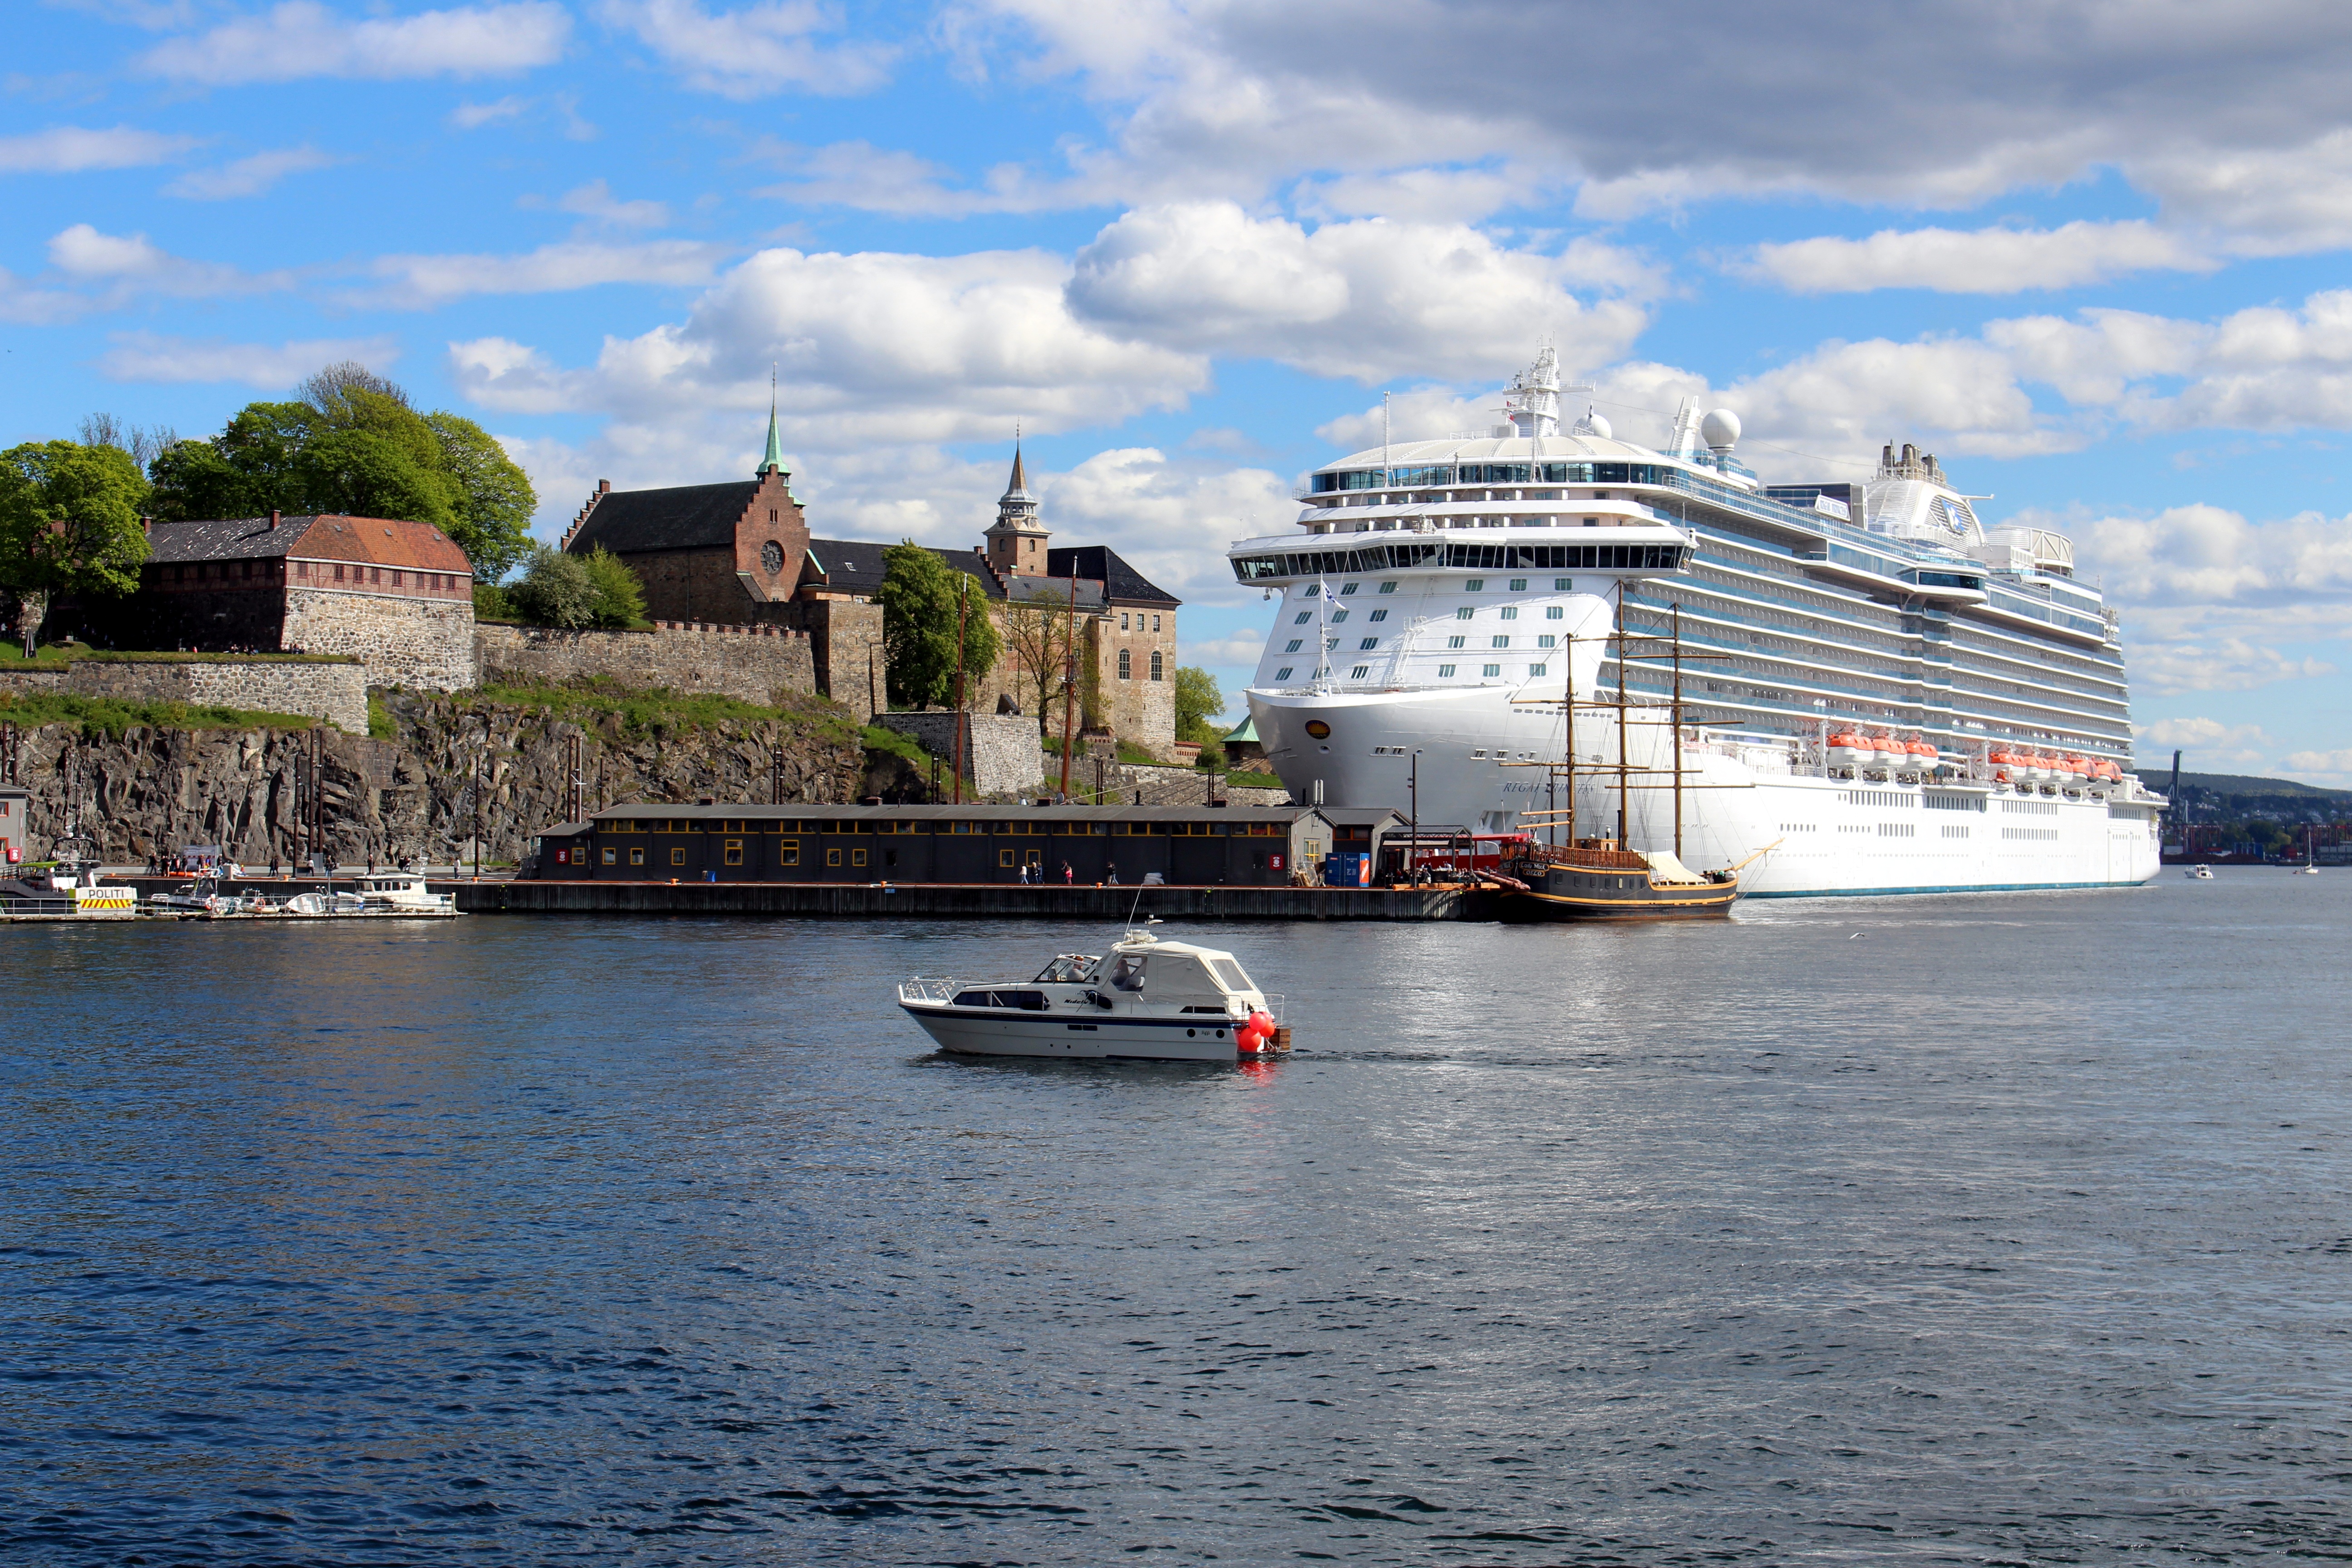
sea, coast, boat, city, ship, travel, vehicle, holiday, bay, harbor, port, cruise, clouds, fortress, boating, channel, watercraft, cruise ship, norway, scandinavia, oslo, akershus, passenger ship, oslofjord, ocean liner